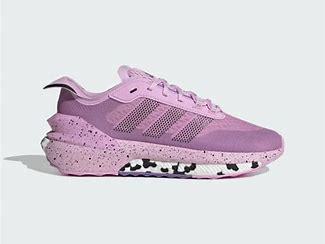
Brand: Adidas
Model: Avryn